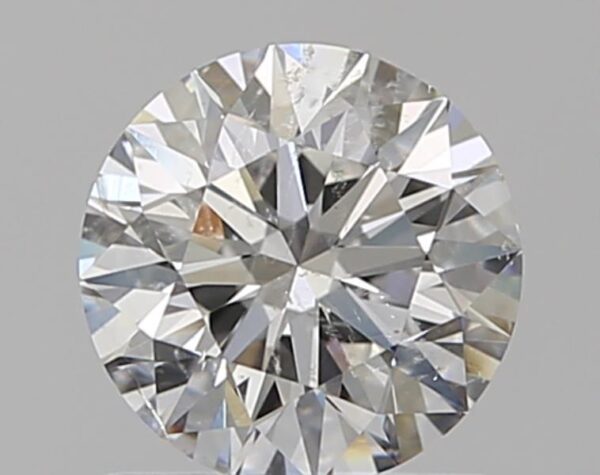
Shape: round
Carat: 0.8
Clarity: SI2
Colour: G
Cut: EX
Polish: EX
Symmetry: EX
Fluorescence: N
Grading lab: GIA
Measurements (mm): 5.92 x 5.95 x 3.72